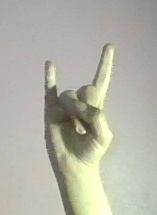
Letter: la